Social Security debate in the United States

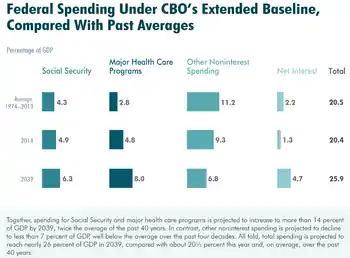
Spending for Social Security is projected to rise relative to GDP, while discretionary programs decline.

The CBO projected in 2010 that an increase in payroll taxes ranging from 1.6–2.1% of the payroll tax base, equivalent to 0.6–0.8% of GDP, would be necessary to put the Social Security program in fiscal balance for the next 75 years. In other words, raising the payroll tax rate to about 14.4% during 2009 (from the current 12.4%) or cutting benefits by 13.3% would address the program's budgetary concerns indefinitely; these amounts increase to around 16% and 24% if no changes are made until 2037. The value of unfunded obligations under Social Security during FY 2009 was approximately $5.4 trillion. In other words, this amount would have to be set aside today such that the principal and interest would cover the shortfall over the next 75 years. Projections of Social Security's solvency are sensitive to assumptions about rates of economic growth and demographic changes.